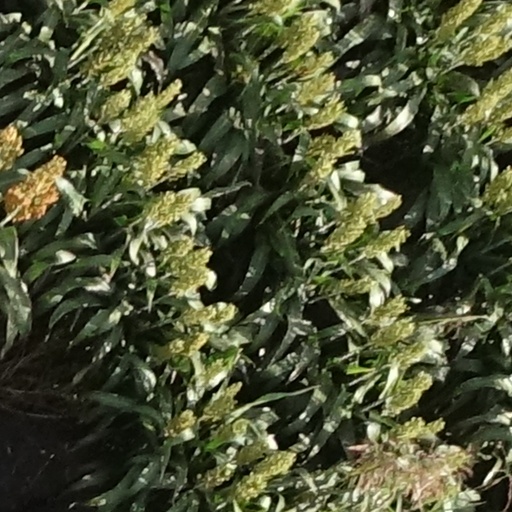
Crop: sorghum